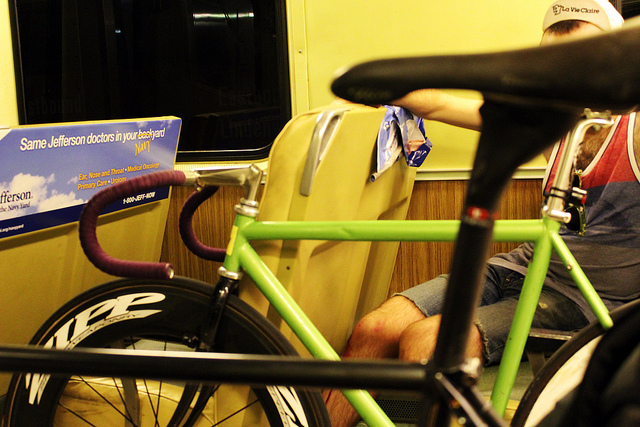
there is a bike that is on a train next to the seats

A man riding a bus with several bicycles parked near him.